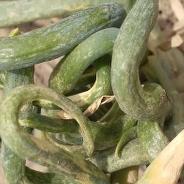
Crop: Onion
Condition: virosis-d